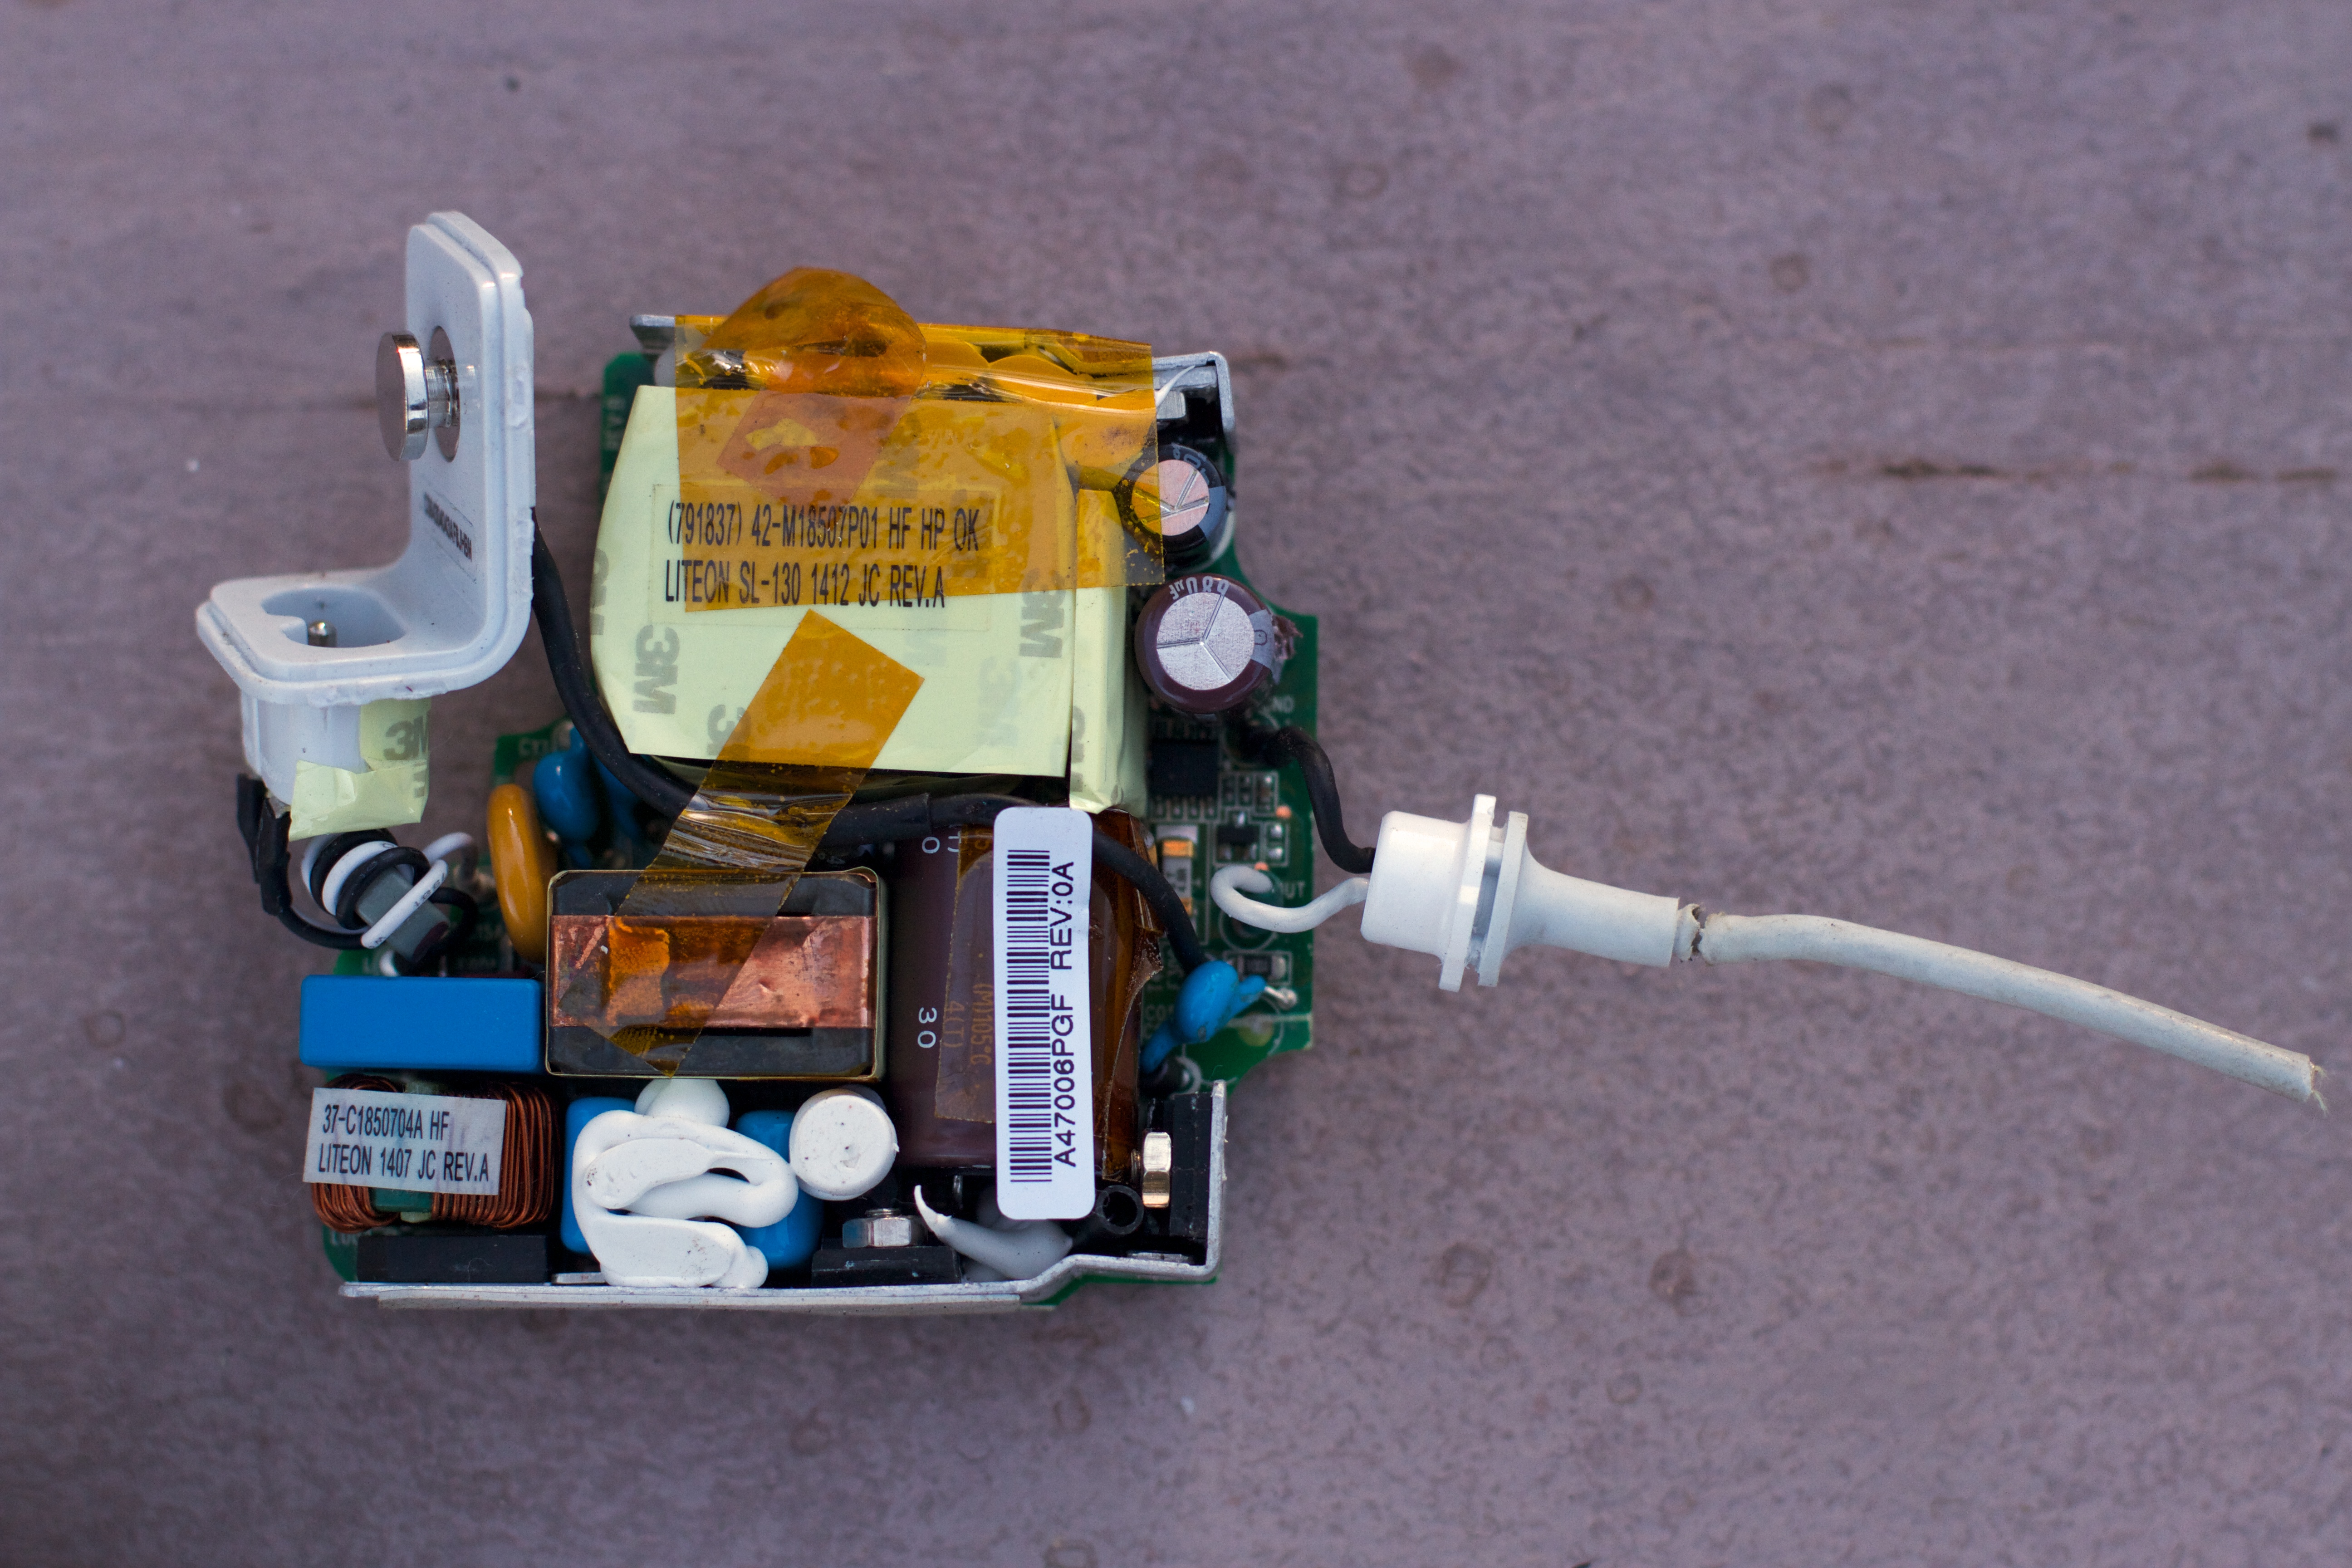
apple, technology, machine, product, inside, electronics